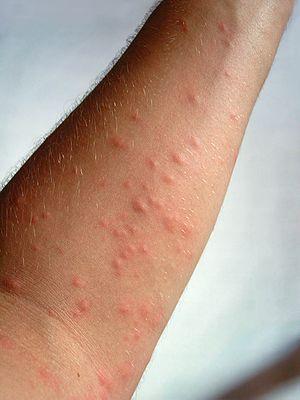
Le genre Thaumetopoea désigne les Thaumétopées. Ce sont des lépidoptères de la famille des Notodontidae.